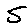
Label: 5